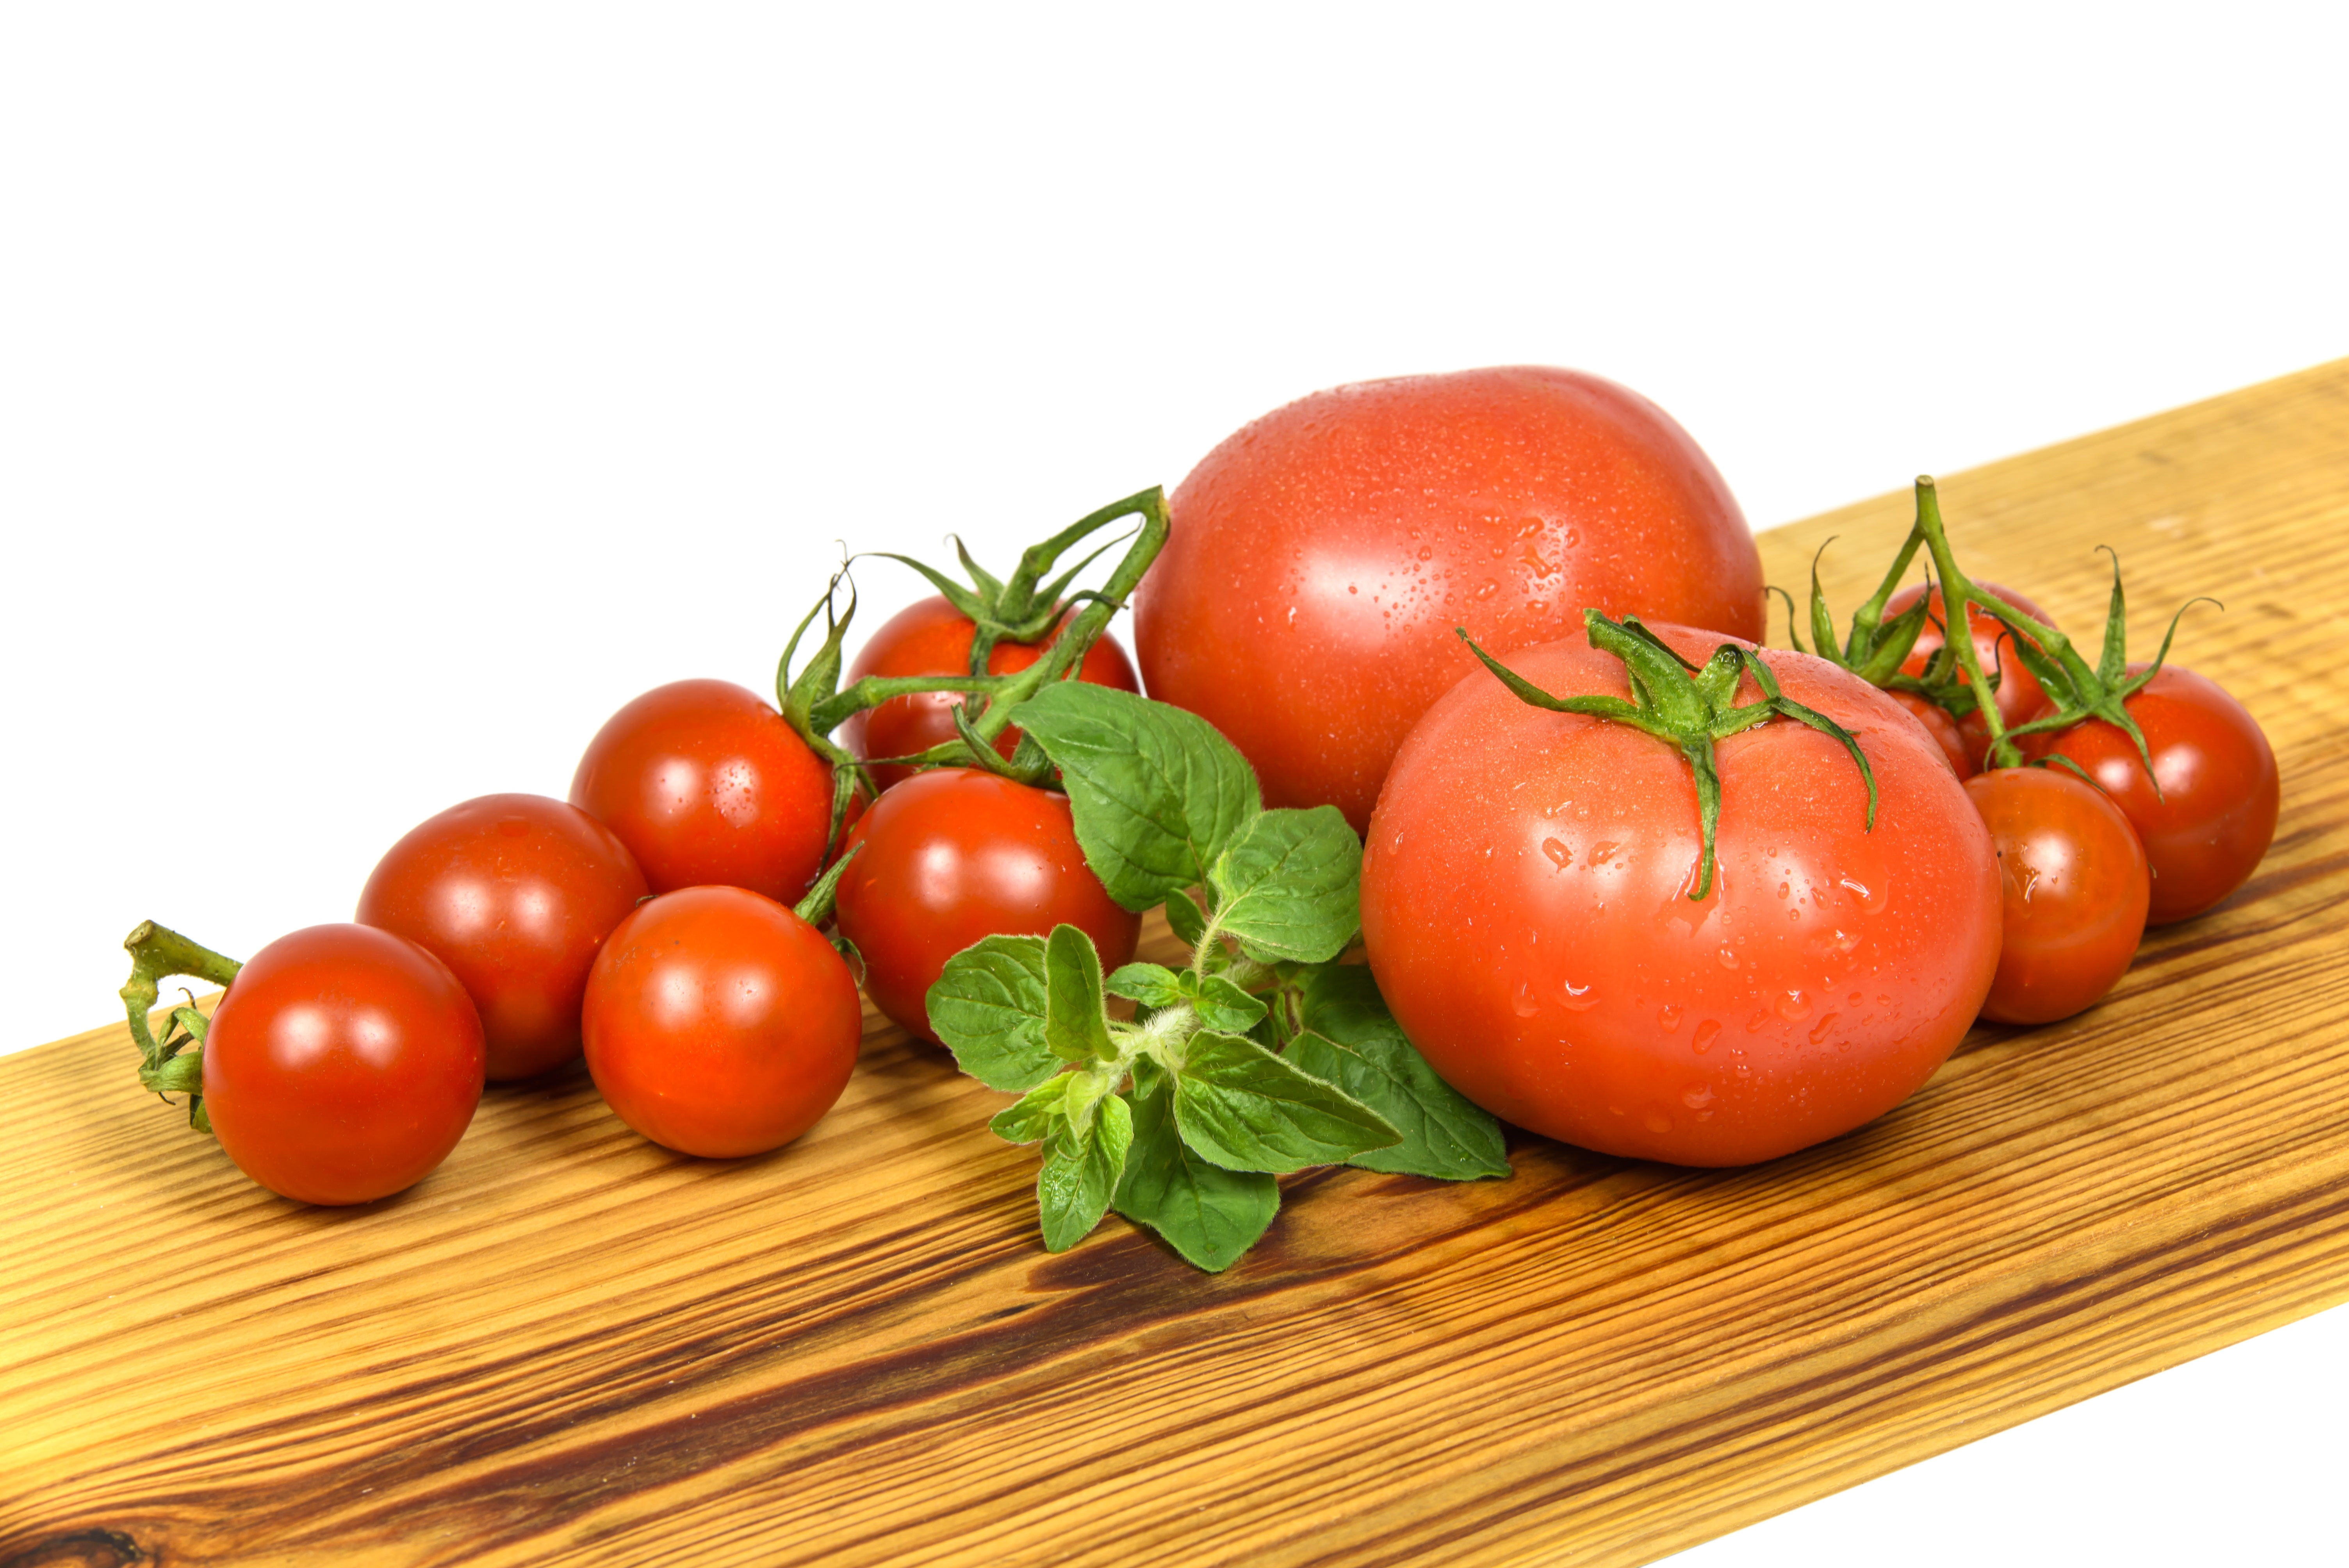
plant, board, wood, raspberry, fruit, wet, isolated, young, food, red, produce, vegetable, fresh, closeup, healthy, cocktail, tomato, vegetables, tomatoes, lean, drops of water, white background, flowering plant, leaflet, land plant, potato and tomato genus